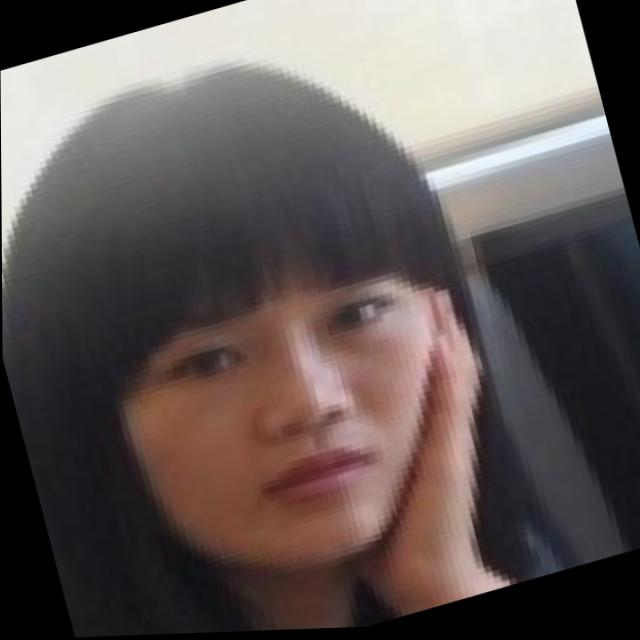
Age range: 21-44